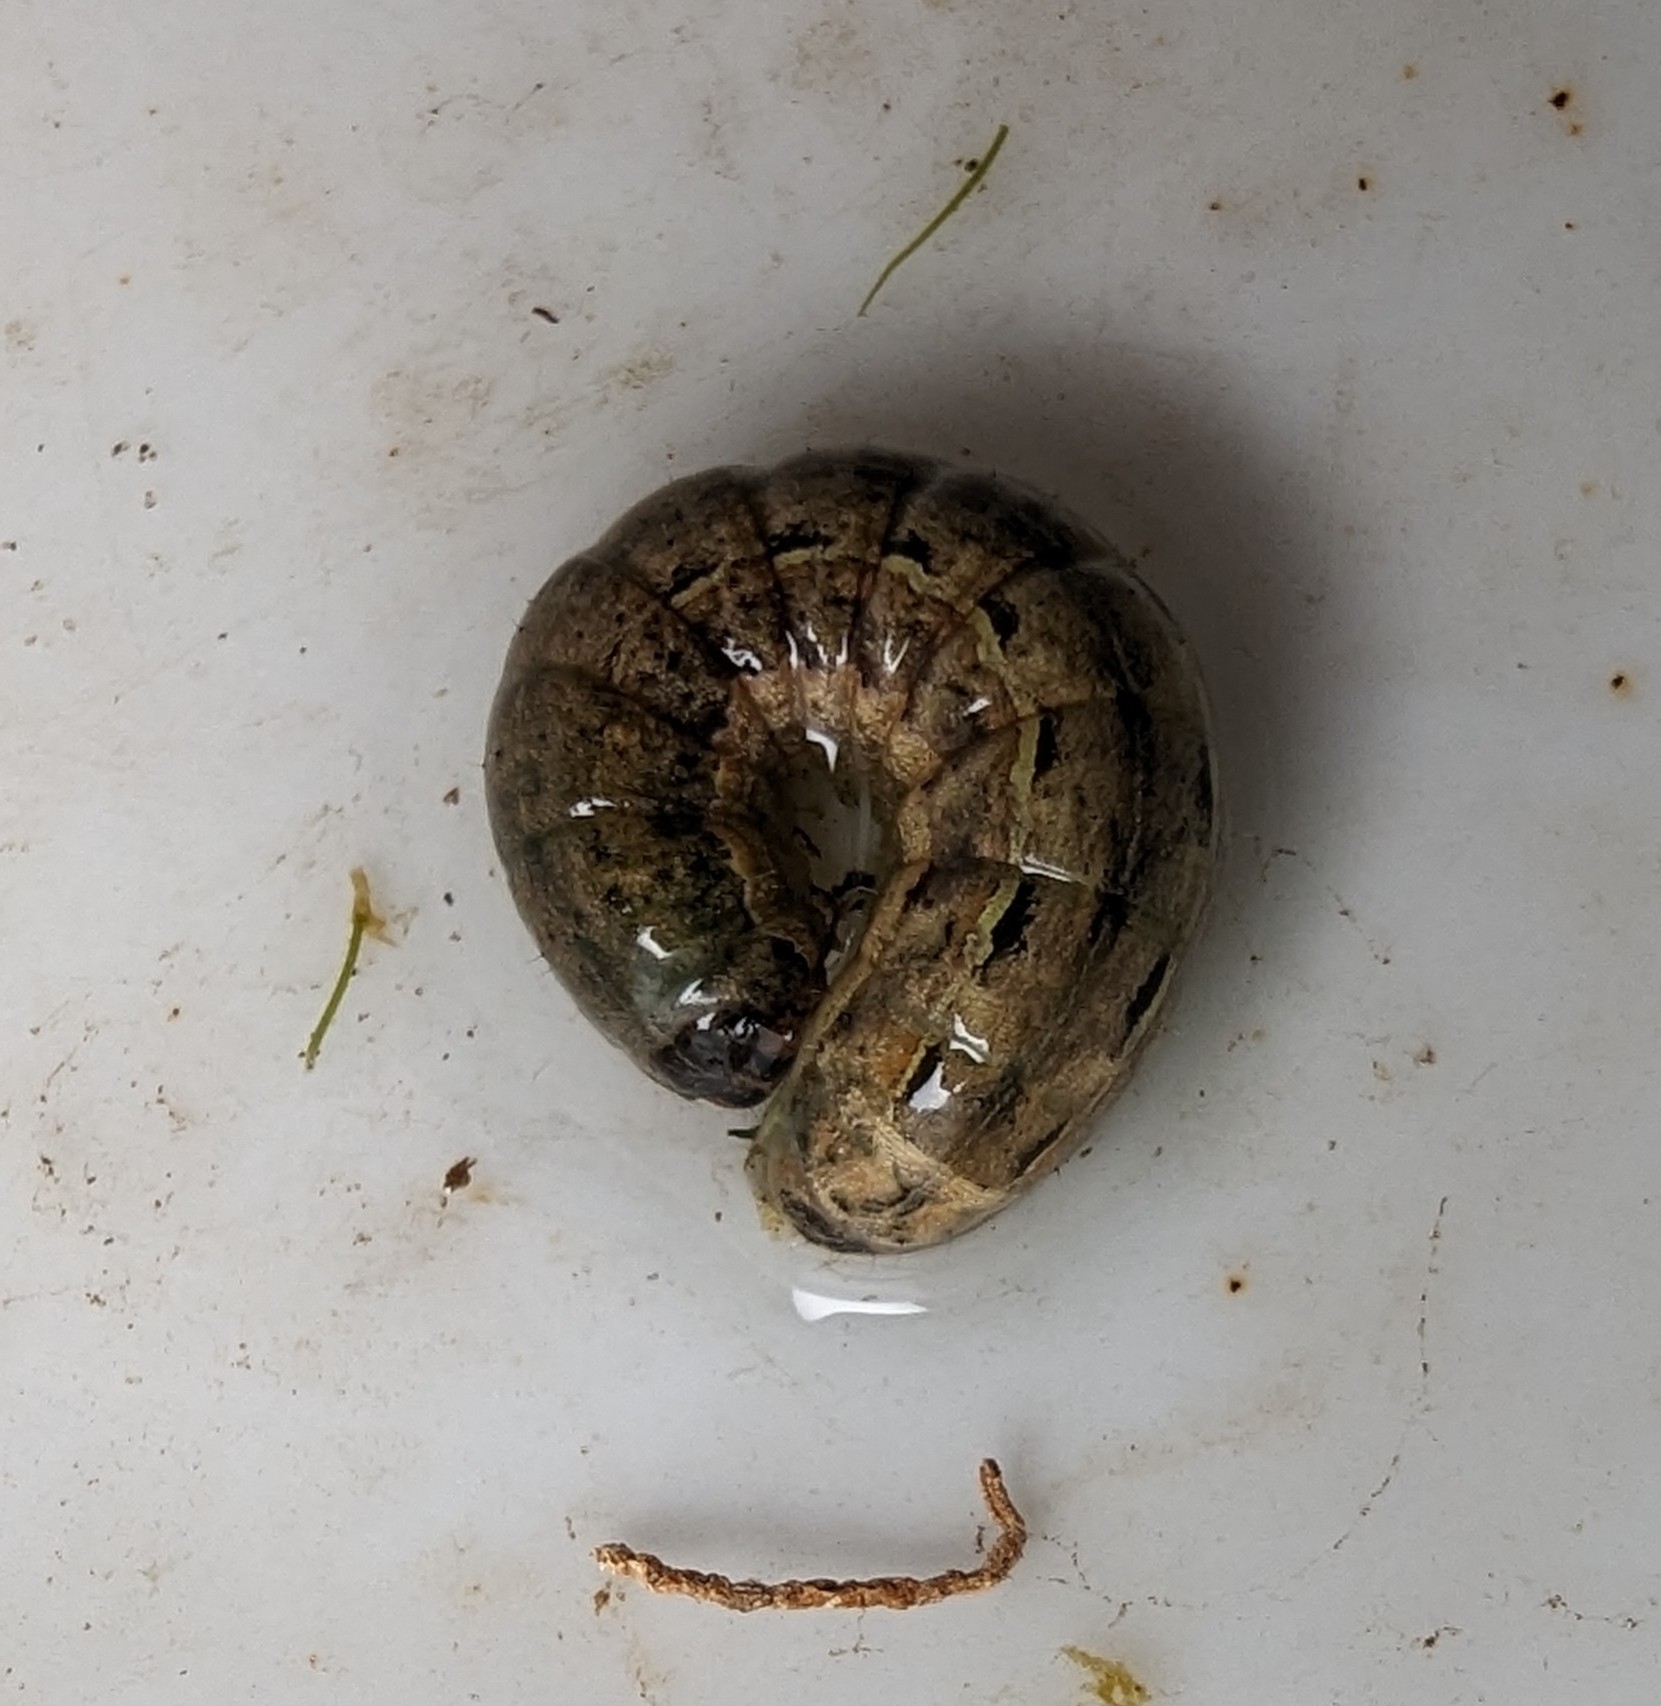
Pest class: cutworms